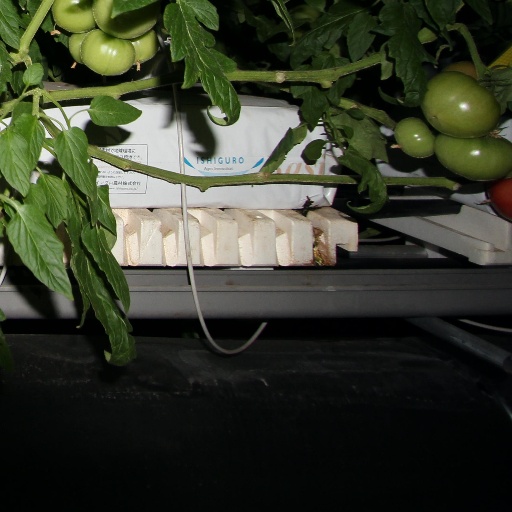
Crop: tomato